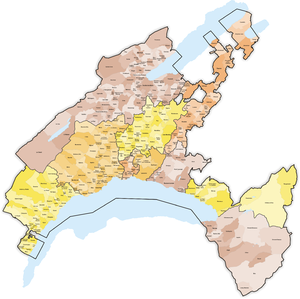
Cet article présente une liste des communes du canton de Vaud.